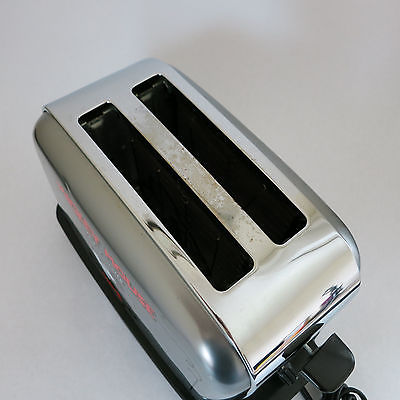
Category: toaster